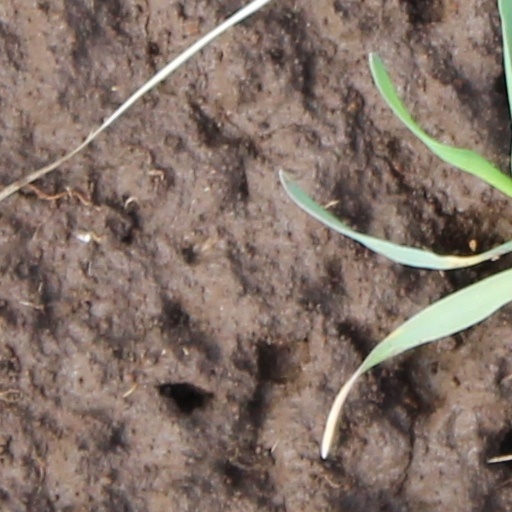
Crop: wheat